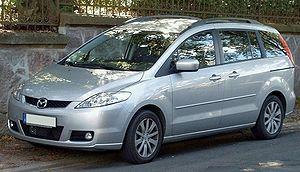
Le Mazda 5, est un monospace compact de la marque automobile japonaise Mazda produit de 2005 à 2018 en deux générations.